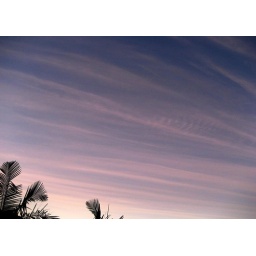
Palm trees in a pink sky.